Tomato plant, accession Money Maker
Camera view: vertical (180 deg); turntable rotation: 150 degrees
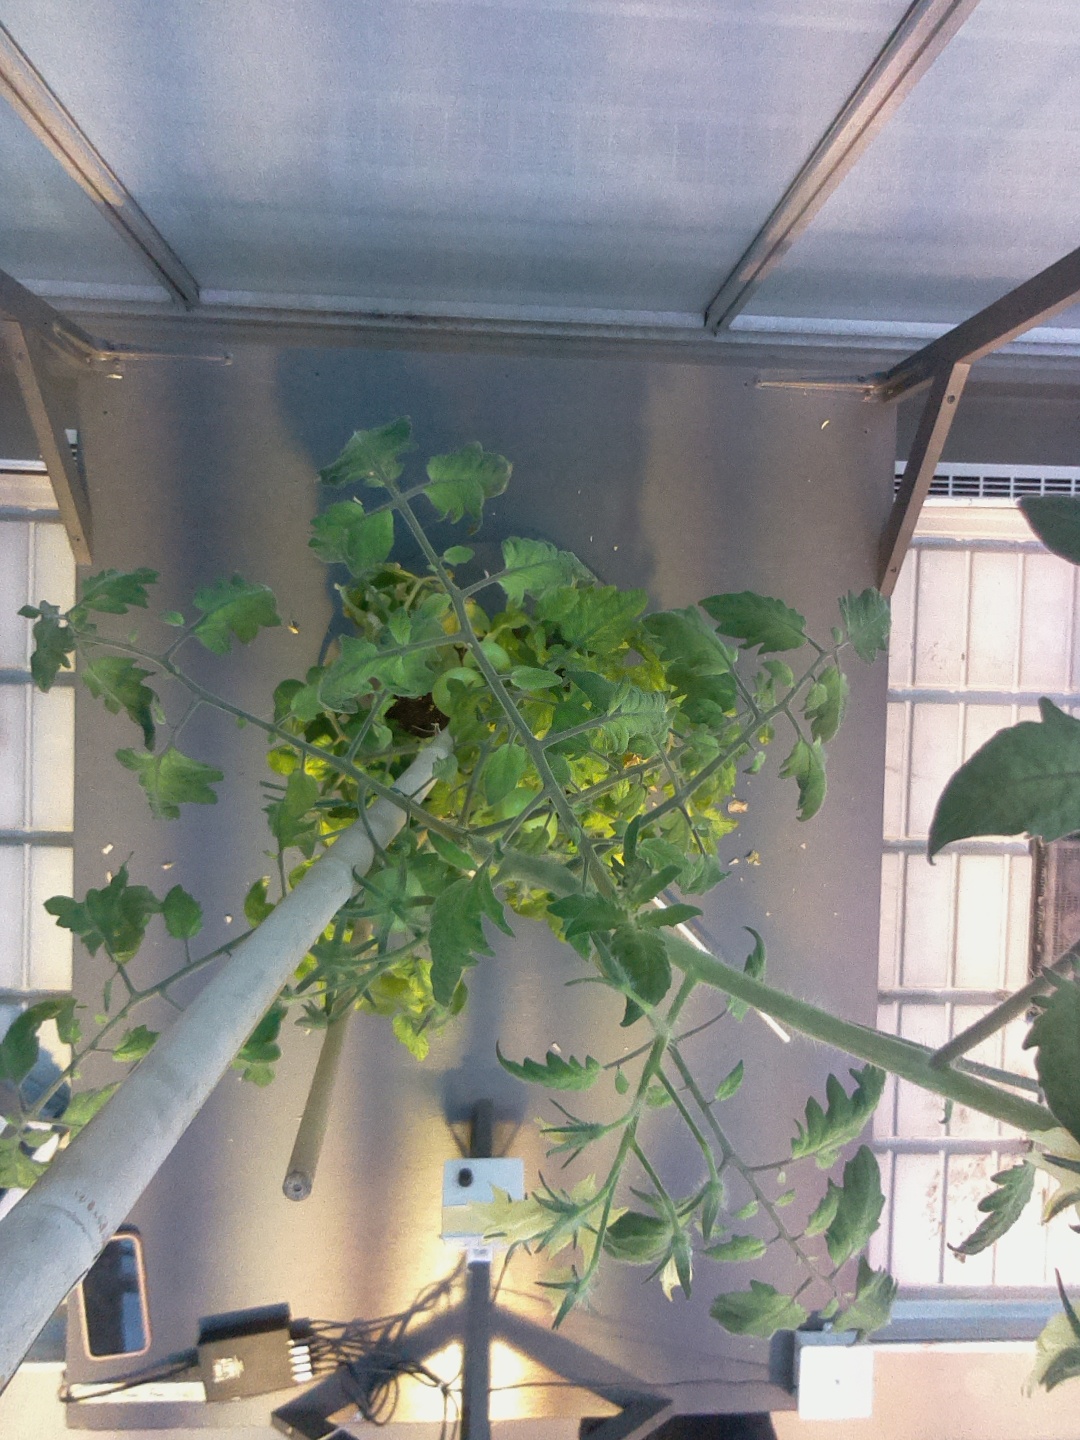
BBCH growth stage 73: 30%-40% of final fruit size